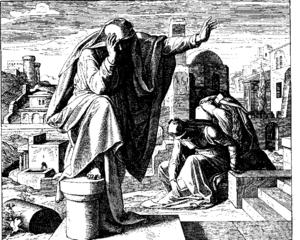
Gravure en bois pour «Die Bibel in Bildern», 1860. Русский: Гравюра из цикла «Библия в картинах», 1860 год. Плач Иеремии"